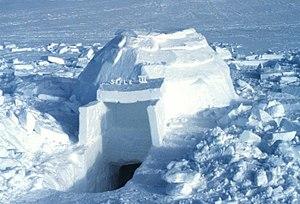
Un igloo ou iglou désigne soit un abri construit en blocs de neige, soit une habitation pré-hivernale.